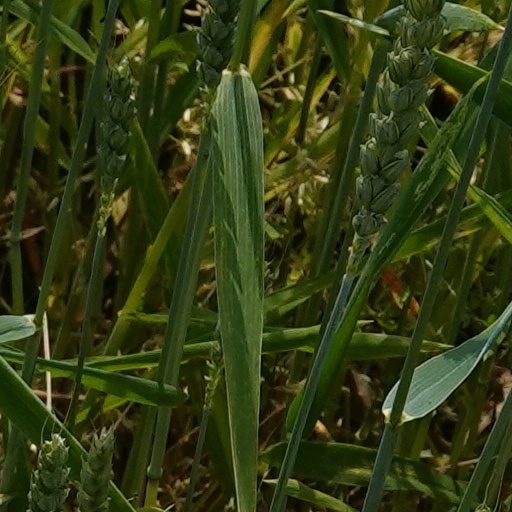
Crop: wheat